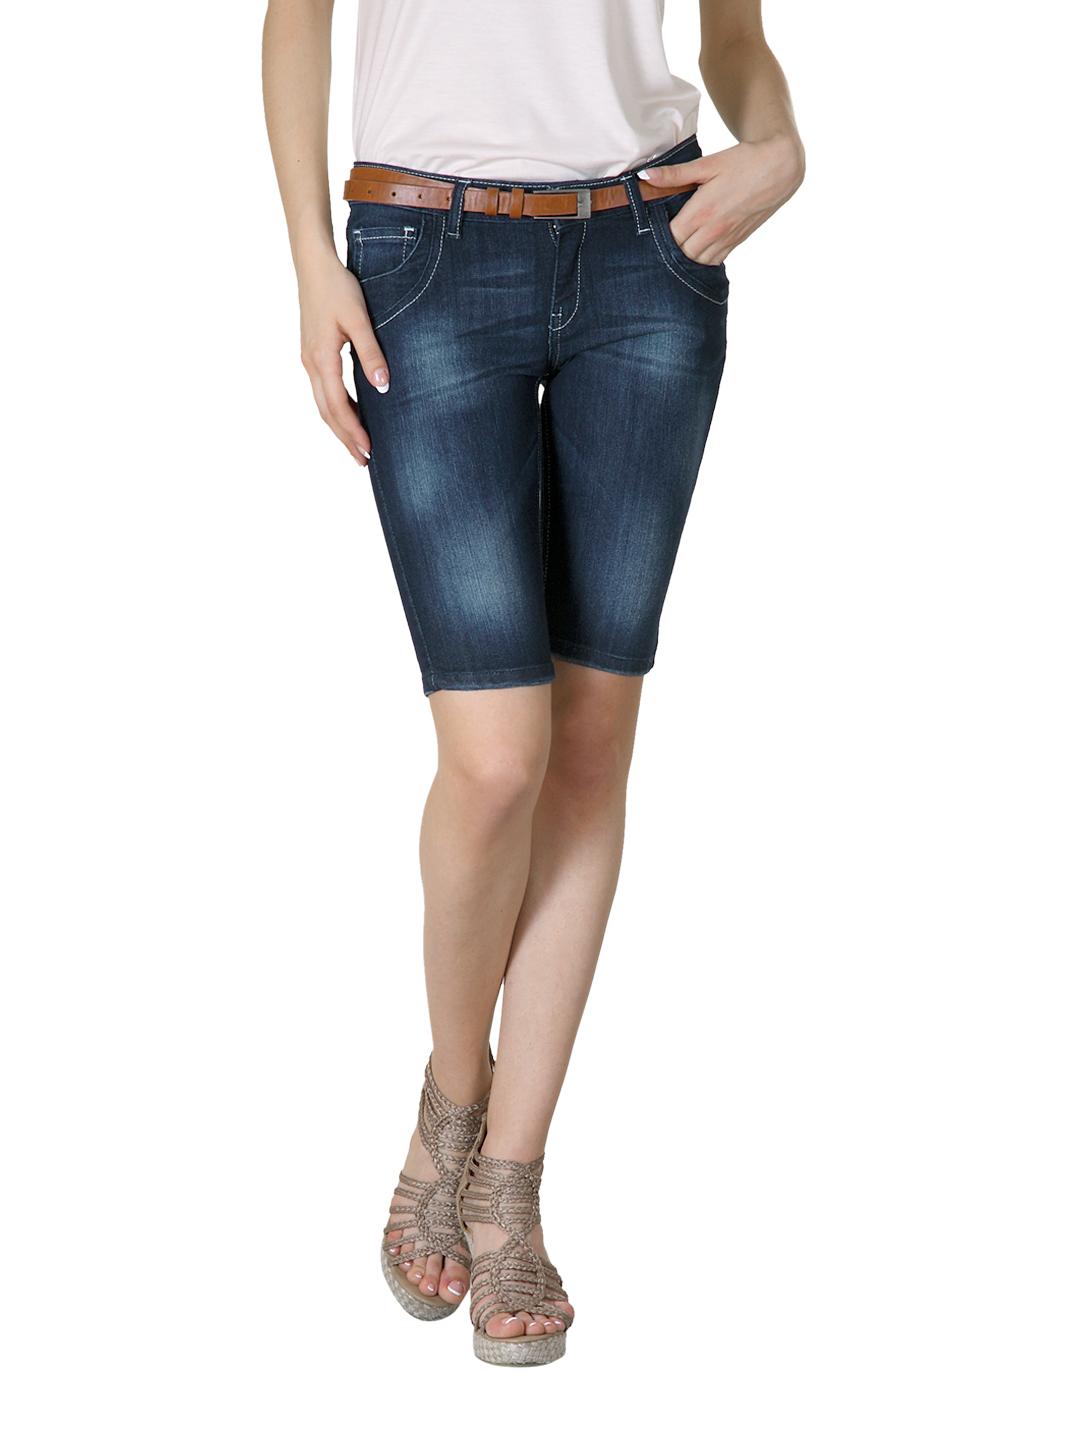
Jealous 21 Women Blue Shorts
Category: Apparel / Bottomwear / Shorts
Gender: Women
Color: Blue
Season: Summer 2012
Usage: Casual